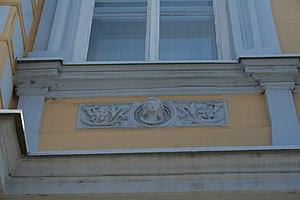
La maison Katić et galerie Mića Popović à Loznica se trouve à Loznica, dans le district de Mačva, en Serbie. Elle est inscrite sur la liste des monuments culturels protégés de la République de Serbie.